Five Dolls for an August Moon

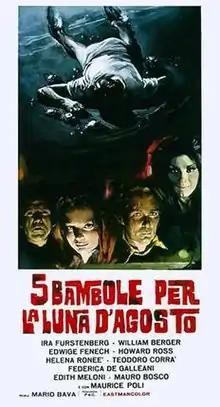
Theatrical release poster

Five Dolls for an August Moon is a 1970 Italian "giallo" film directed by Mario Bava. It concerns a group of people who have gathered on a remote island for fun and relaxation. One of the guests is a chemist who has created a revolutionary new chemical process, and several of the attending industrialists are eager to buy it from him. Business problems become moot when someone begins killing off the attendees one by one.